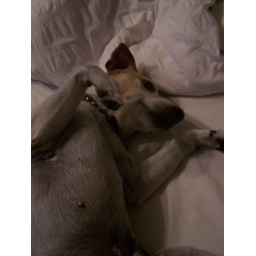
This morning, my dog in my bed